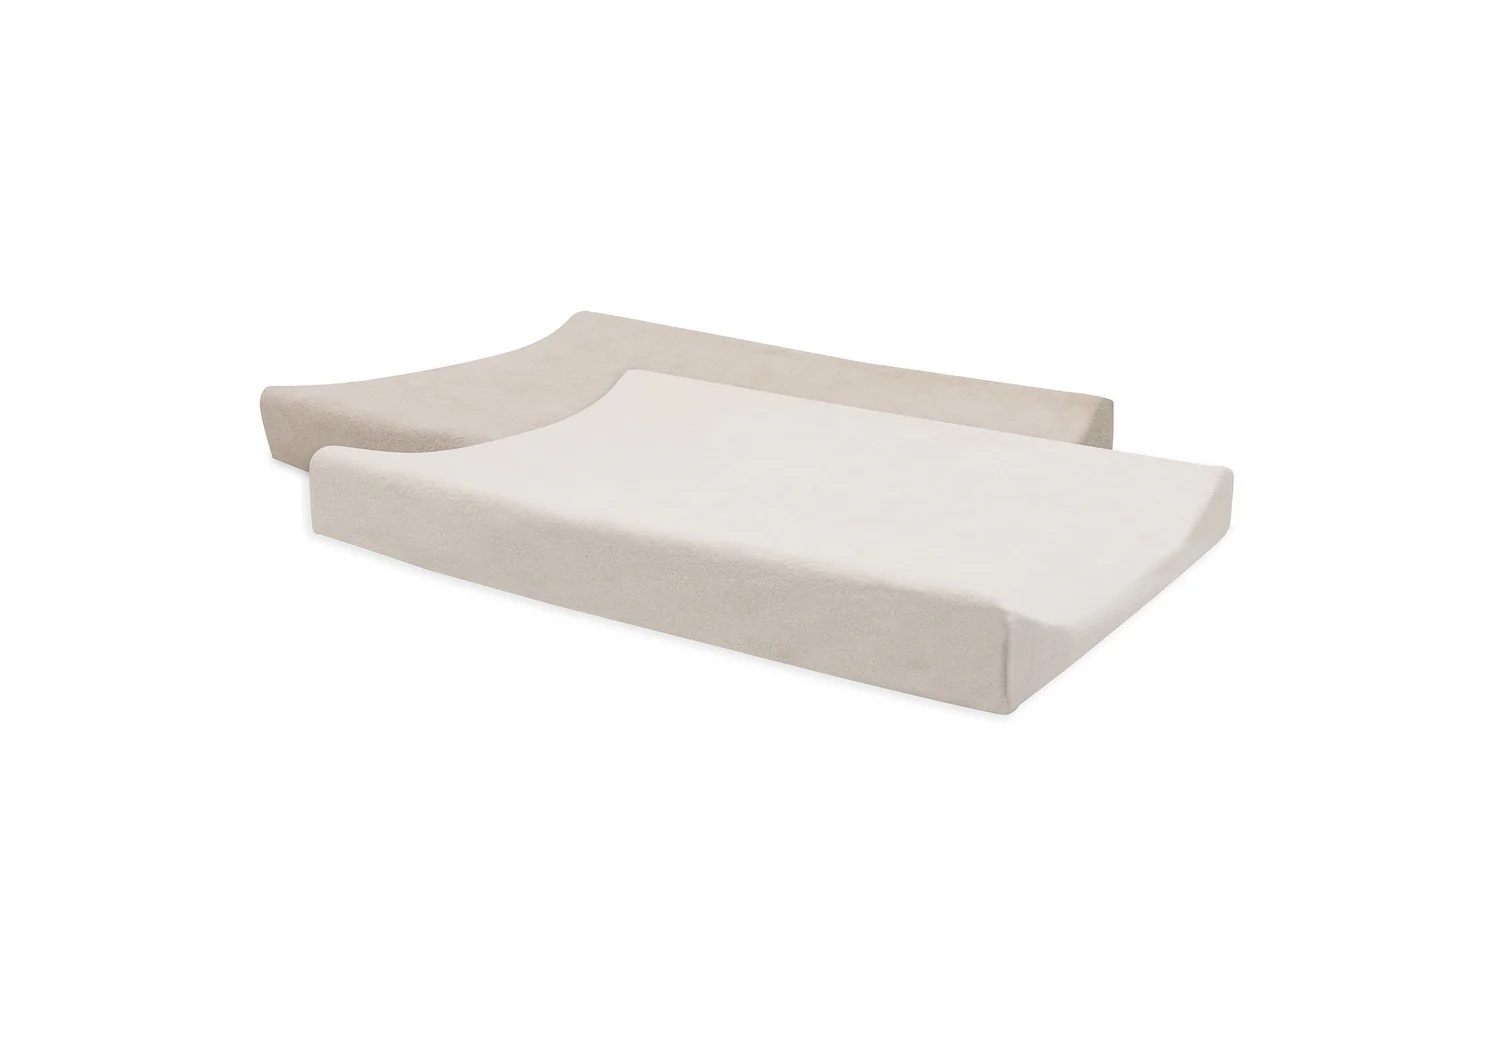
Housse Matelas à Langer Éponge Duo - 2 Unités Oatmeal & Sand
Avec ce lot de deux housses pour matelas à langer, le change de votre bébé reste à la fois confortable et élégant. Fabriquées en tissu éponge doux, elles sont agréables pour la peau sensible de votre tout-petit. Avec leur taille de 50x70 cm, elles s’adaptent à la plupart des matelas à langer standards. Faciles à laver et parfaites pour une utilisation quotidienne !
Brand: Jollein
Category: Baby & Toddler > Diapering > Changing Mat & Tray Covers > Changing Mat Covers